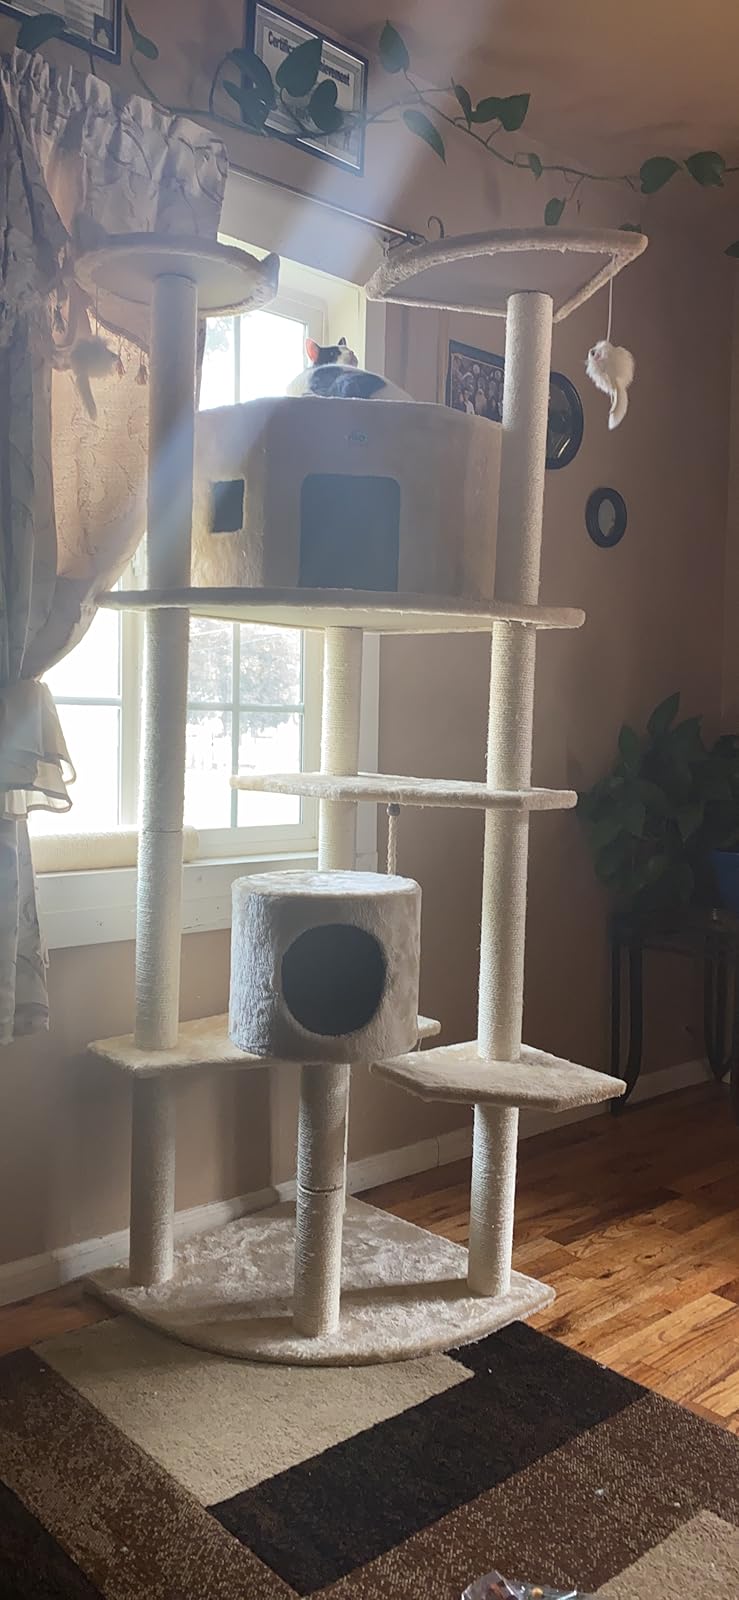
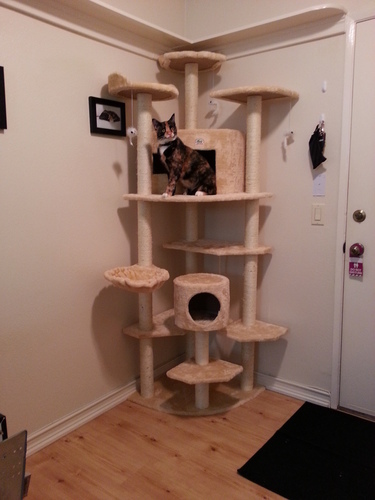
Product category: items_cat tree
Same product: yes